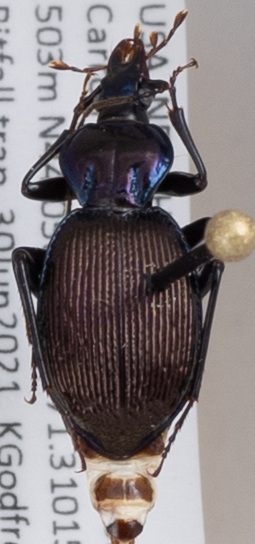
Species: Sphaeroderus canadensis canadensis
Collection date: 2021-06-30
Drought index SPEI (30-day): -1.814
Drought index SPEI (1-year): -1.28
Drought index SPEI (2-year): -0.968